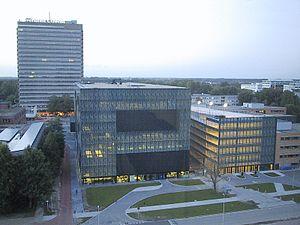
L'université d'Utrecht est une université néerlandaise située à Utrecht, aux Pays-Bas. Elle est l'une des plus vieilles universités des Pays-Bas et l'une des plus prestigieuses d'Europe.